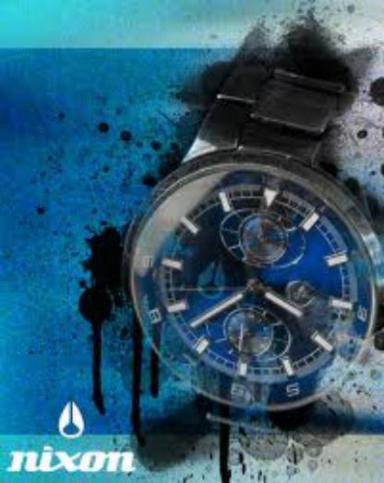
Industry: Electronic